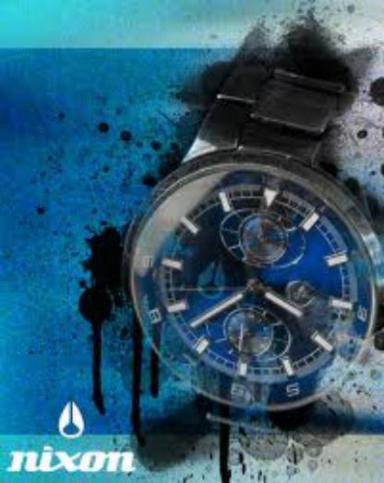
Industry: Electronic